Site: brandenburg
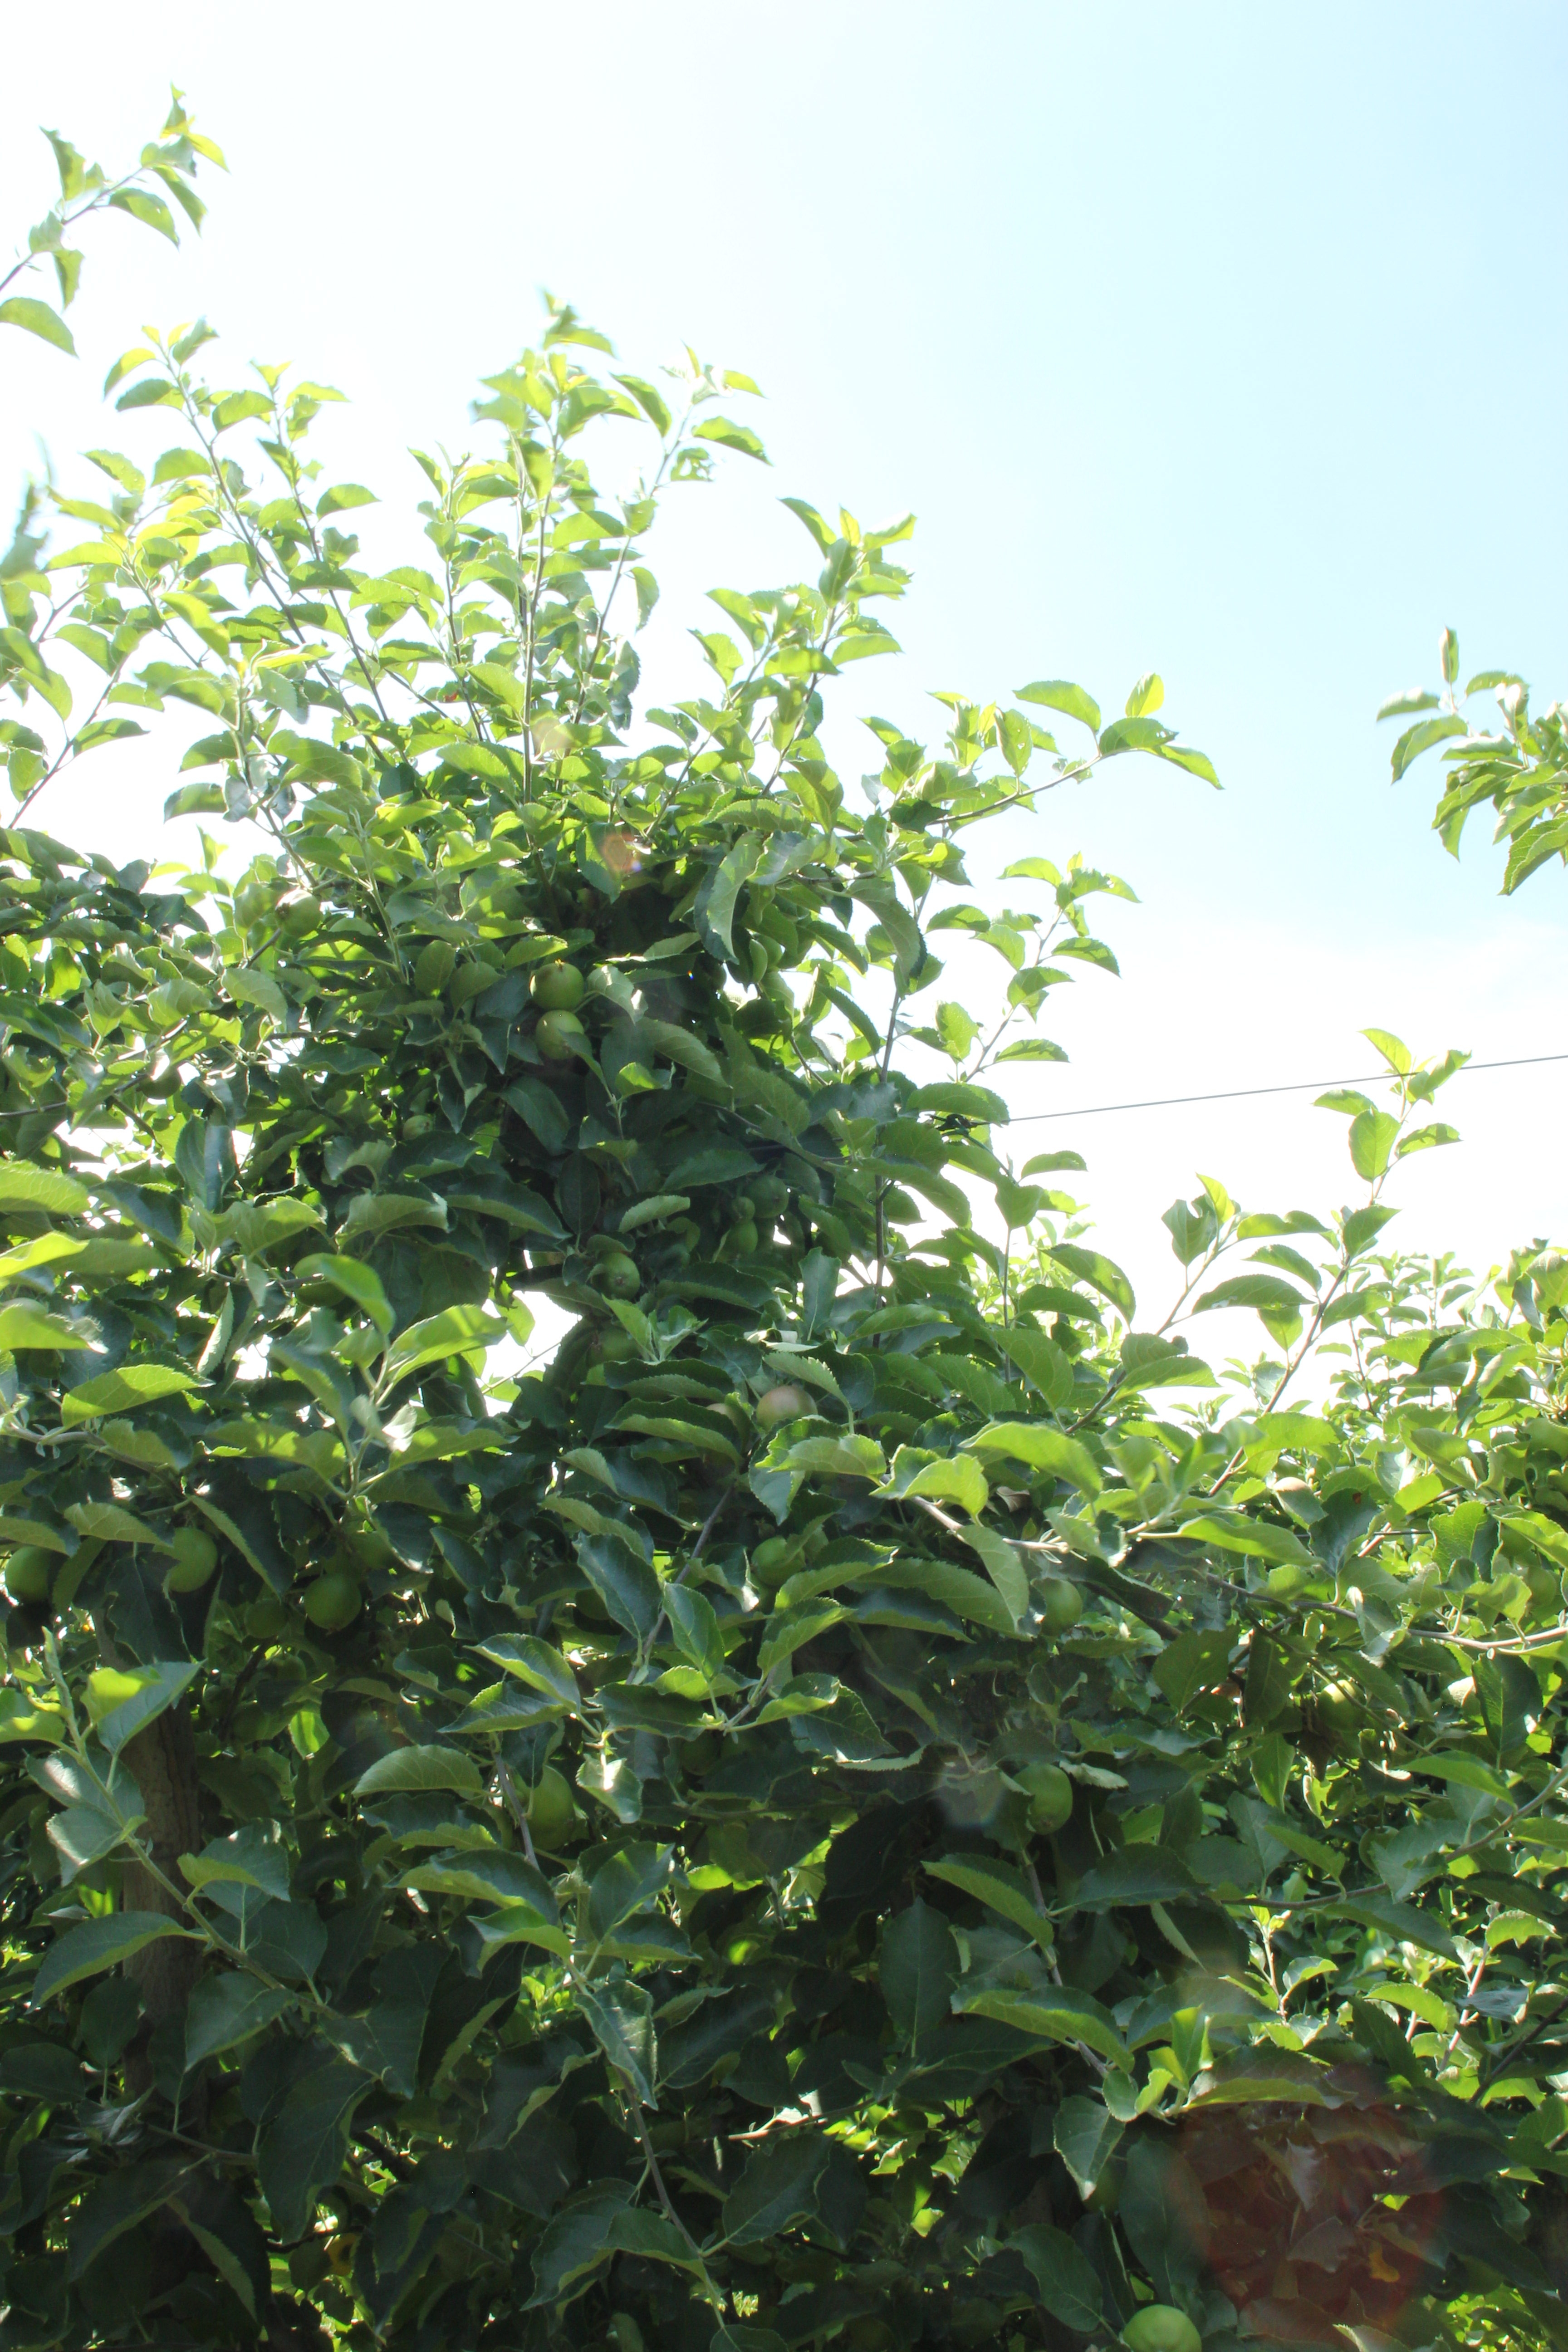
Growth stage (BBCH 74): Development of fruit